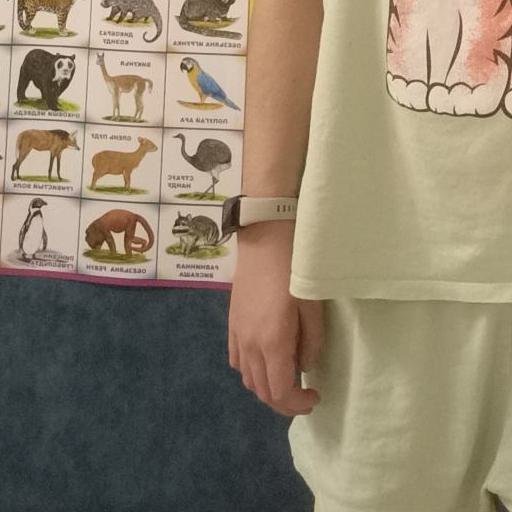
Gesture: no_gesture